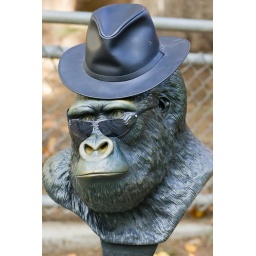
My hat and glasses on a gorilla stature near the orangutans in the Sacramento Zoo.